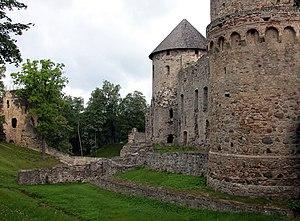
Le château de Wenden est le château fort le mieux conservé de l’Ordre Teutonique en Lettonie. Son aspect est toujours celui du XVᵉ siècle après son réaménagement en castel quadrangulaire. Il se trouve à Cēsis.
Cēsis est une ville de la région de Vidzeme, en Lettonie. Jusqu'à la réforme territoriale du 2009, la ville faisait partie du Cēsu rajons. Aujourd'hui c'est le centre administratif de la commune de Cēsis. Sa population s'élevait à 16 093 habitants en 2013.